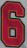
Number: 6